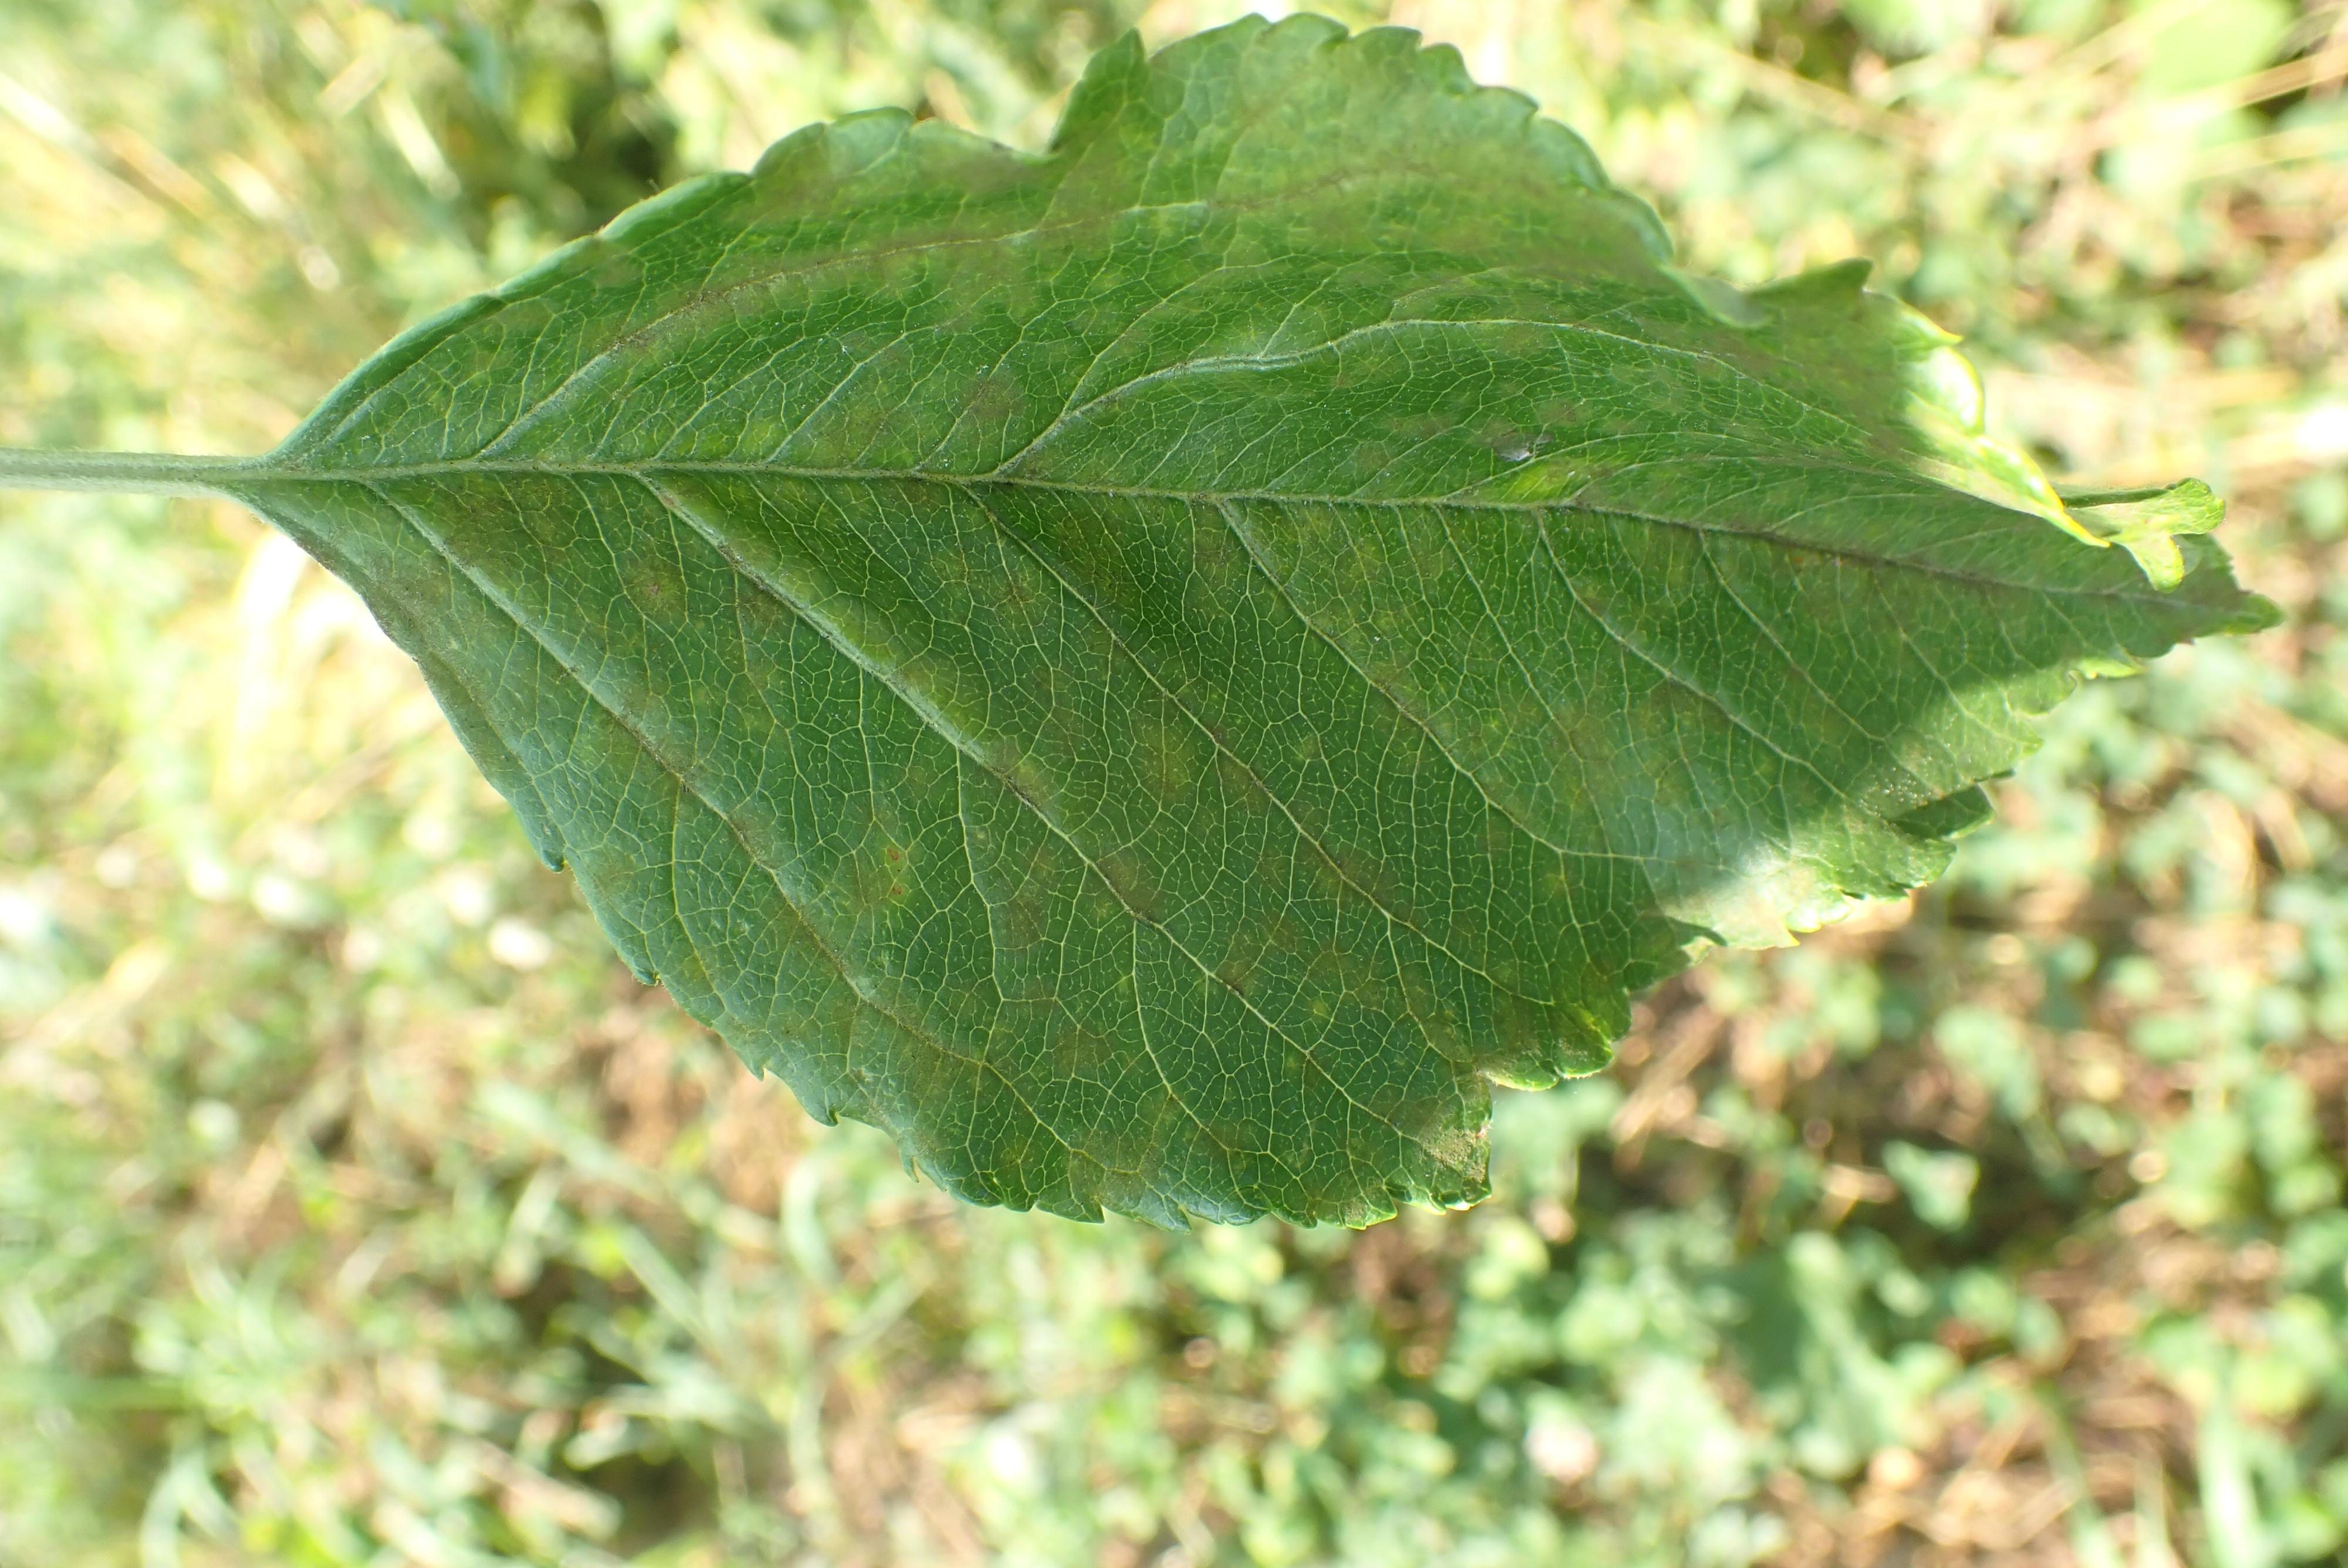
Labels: scab